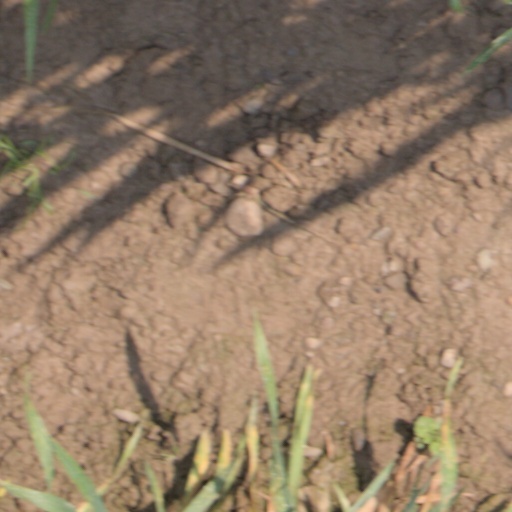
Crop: wheat